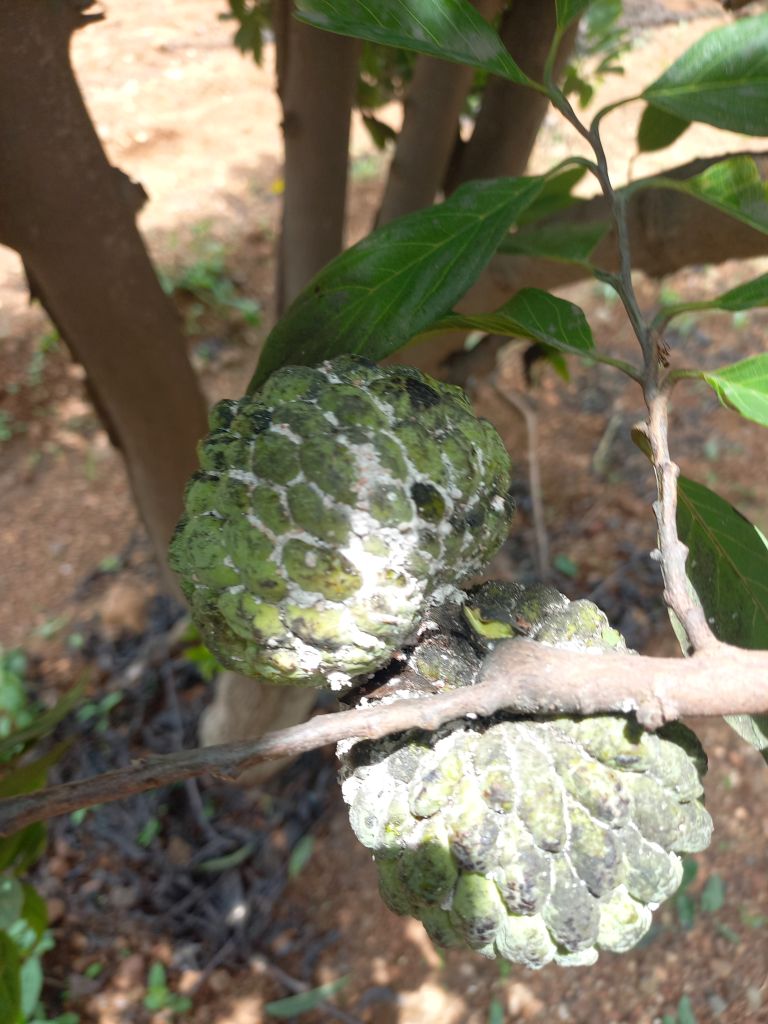
Disease label: Mealy Bug